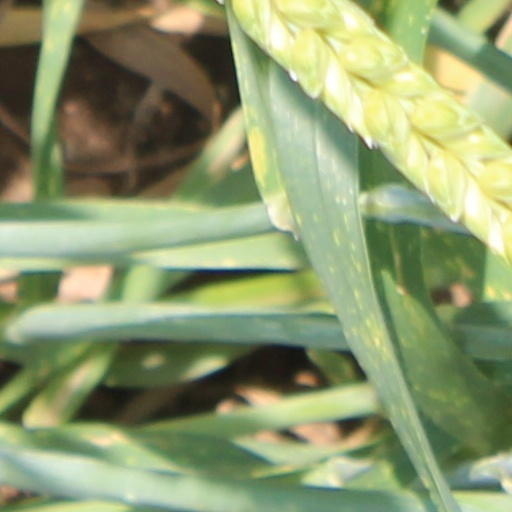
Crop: wheat